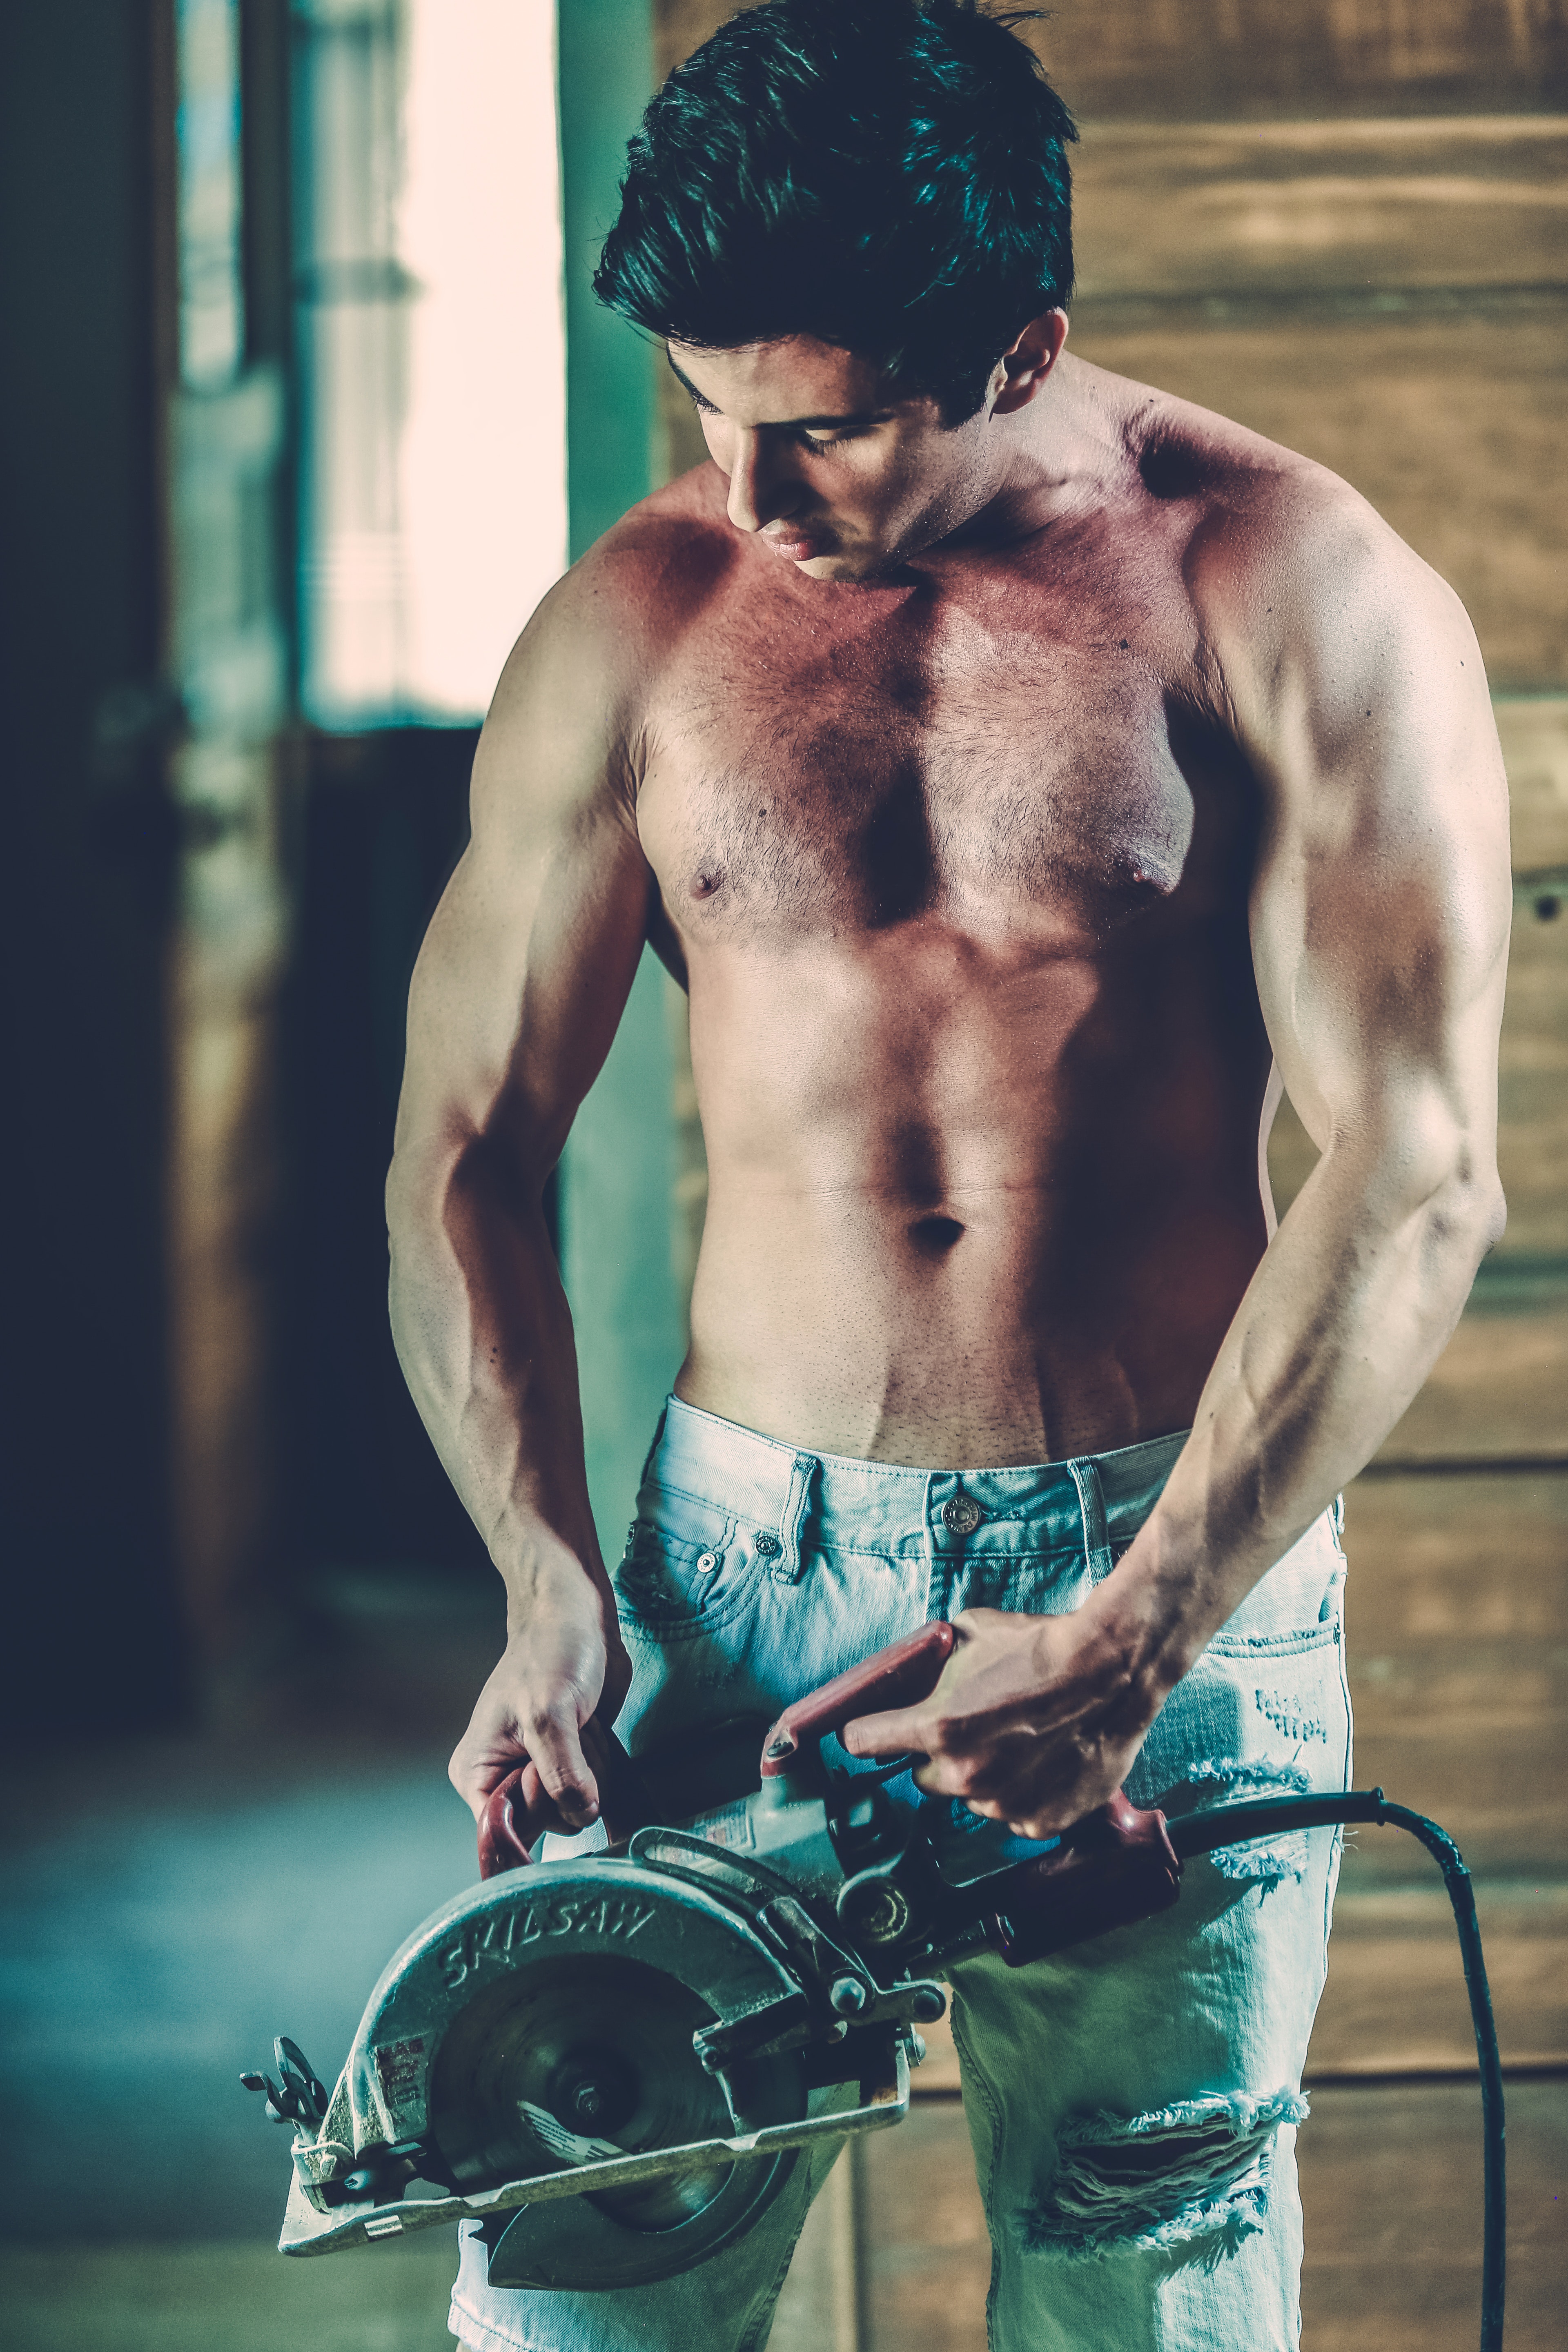
Barechested, muscle, chest, arm, abdomen, physical fitness, headgear, human body, bodybuilding, bodybuilder, model, trunk, facial hair, flesh, chest hair, black hair, hat